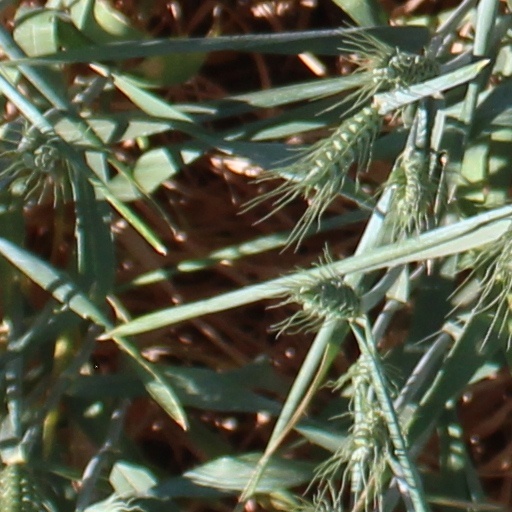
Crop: wheat